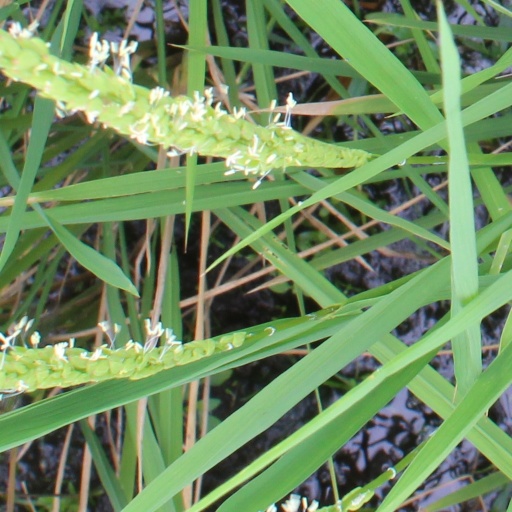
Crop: rice